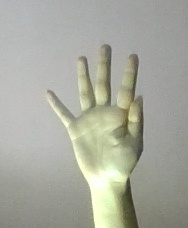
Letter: sheen